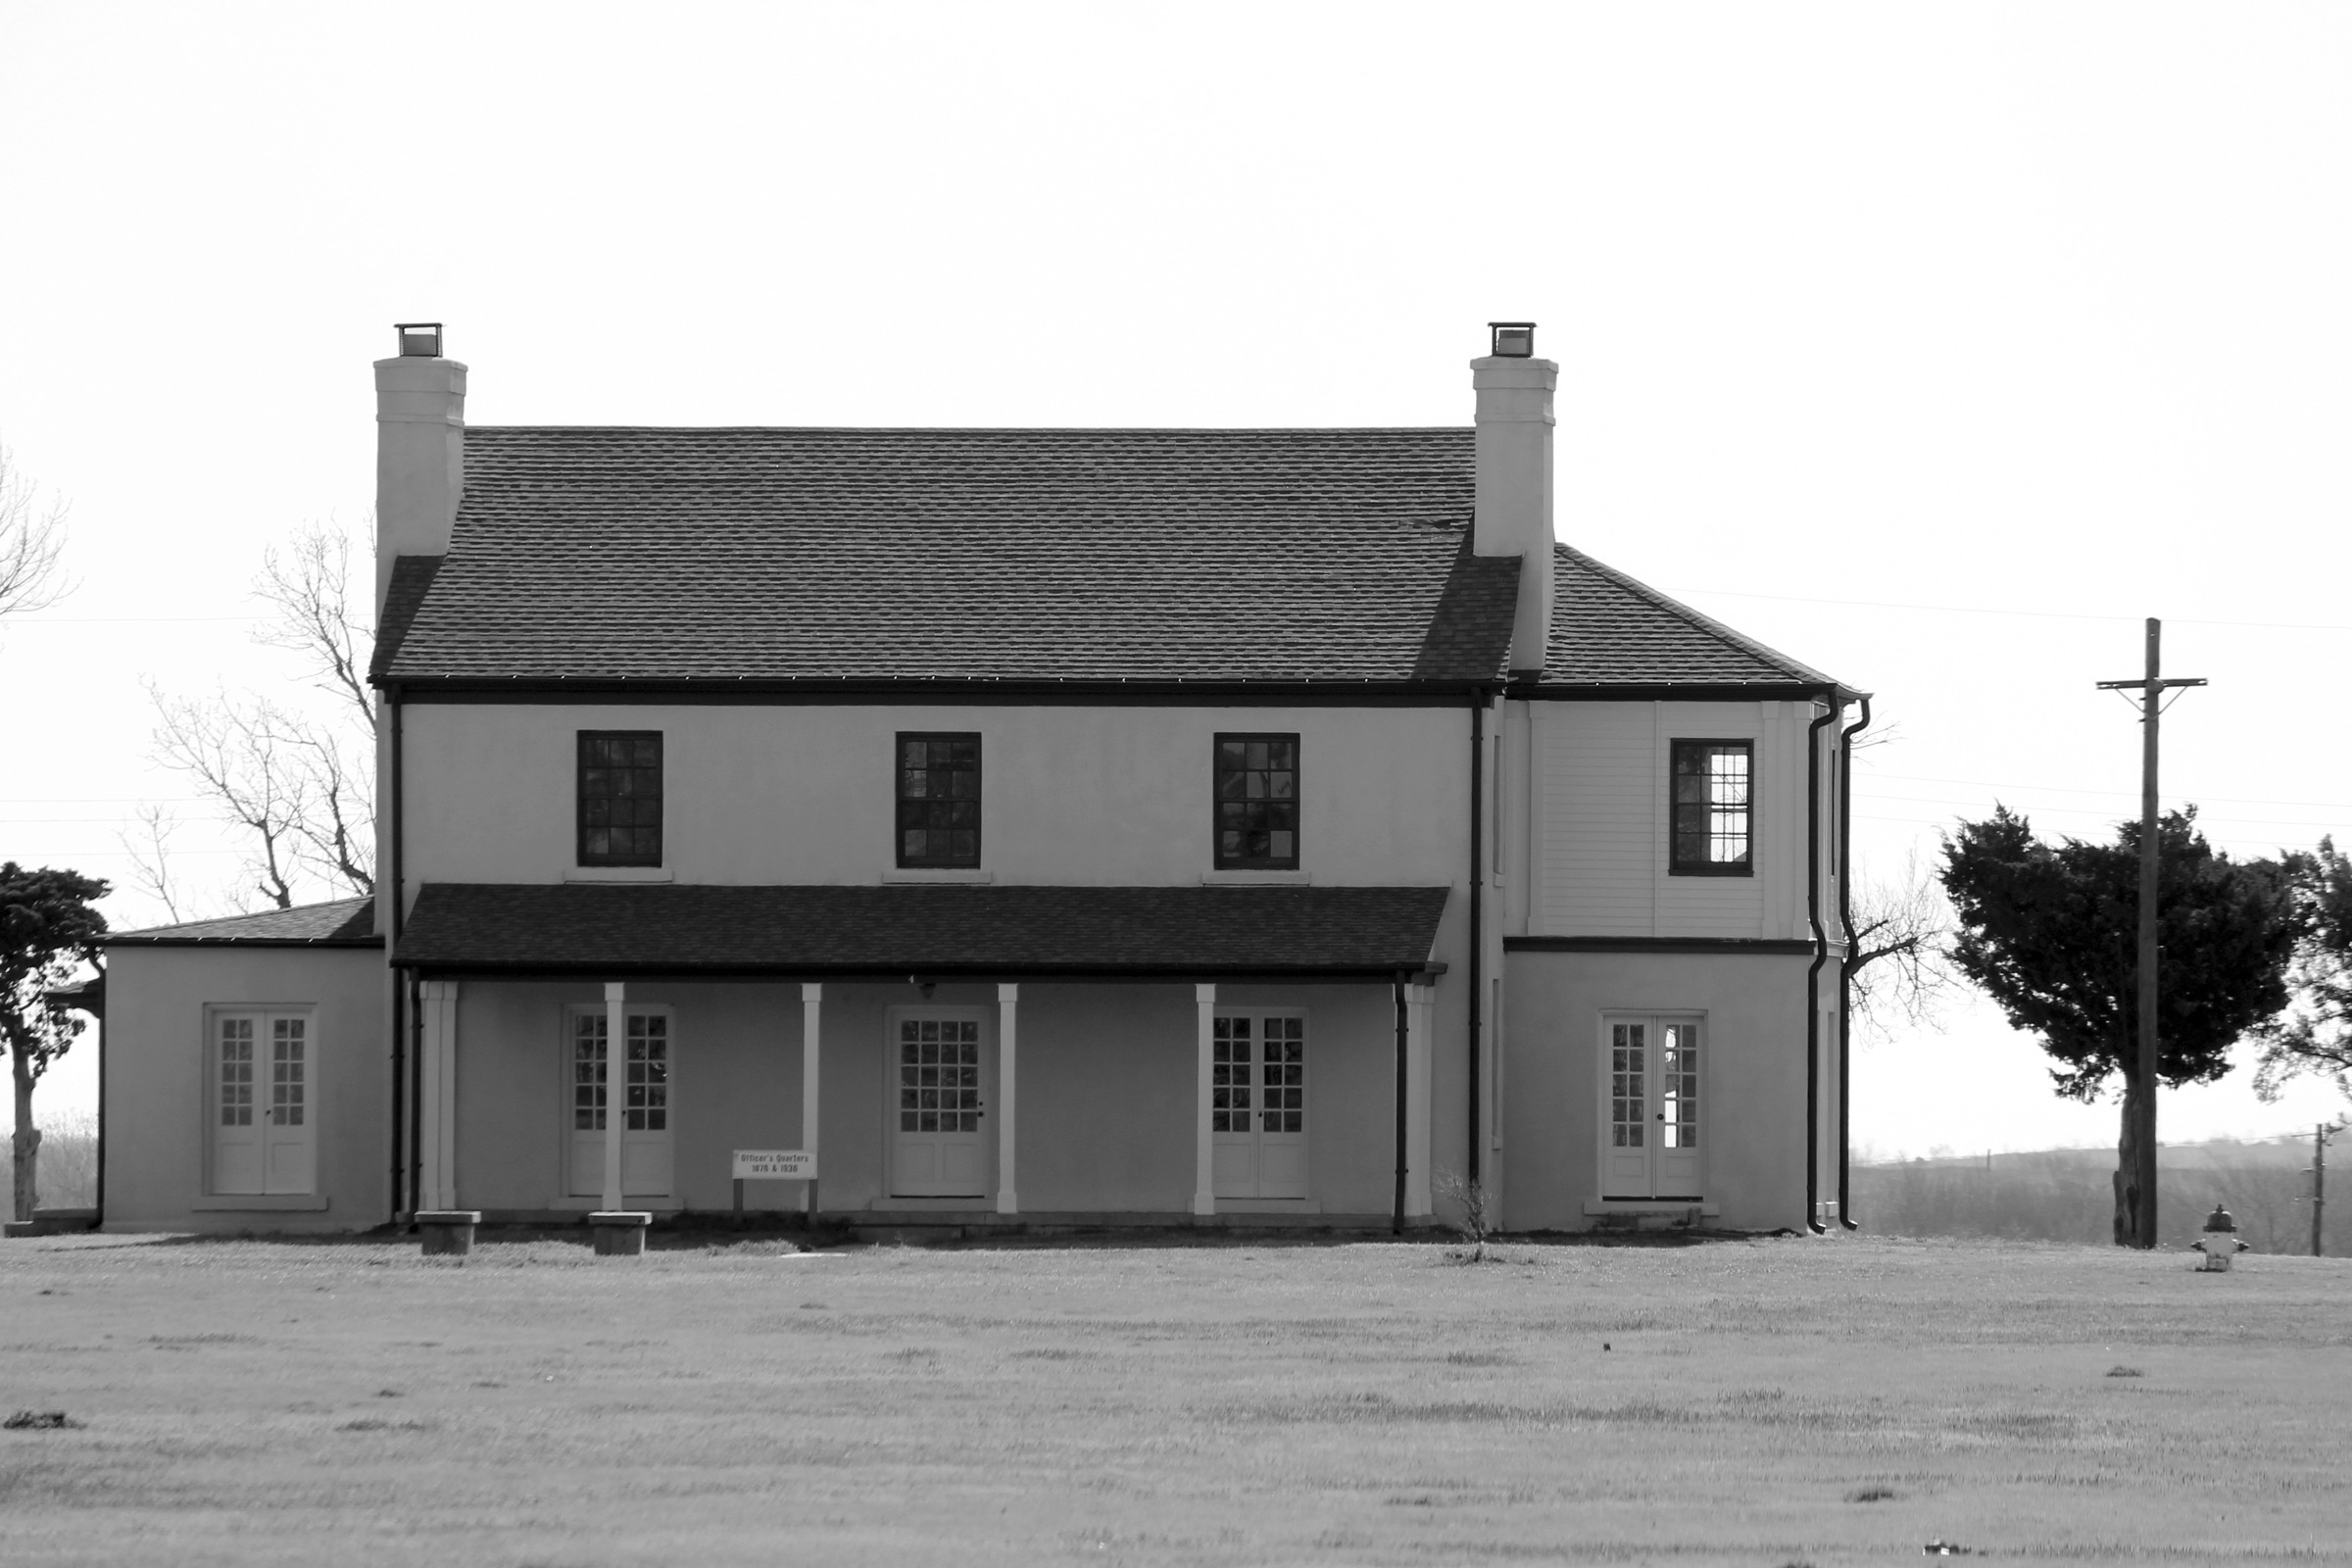
black and white, architecture, house, building, home, military, suburb, facade, property, historic, fortification, monochrome, fort, historical, estate, oklahoma, officers, barracks, wartime, monochrome photography, residential area, fort reno